Ischia

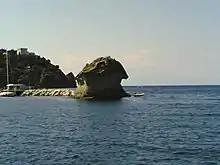
Local view of "Il Fungo" (The Mushroom)

In 6 AD, Augustus restored the island to Naples in exchange for Capri. Ischia suffered from the barbarian invasions, being taken first by the Heruli then by the Ostrogoths, being ultimately absorbed into the Eastern Roman Empire. The Byzantines gave the island over to Naples in 588 and by 661 it was being administered by a Count liege to the Duke of Naples. The area was devastated by the Saracens in 813 and 847; in 1004 it was occupied by Henry II of Germany; the Norman Roger II of Sicily took it in 1130 granting the island to the Norman Aldoyn de Candida created Count d’Ischia; the island was raided by the Pisans in 1135 and 1137 and subsequently fell under the Hohenstaufen and then Angevin rule. After the Sicilian Vespers in 1282, the island rebelled, recognizing Peter III of Aragon, but was retaken by the Angevins the following year. It was conquered in 1284 by the forces of Aragon and Charles II of Anjou was unable to successfully retake it until 1299.